Taratari

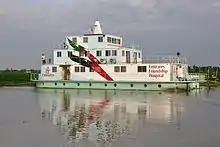
Emirates Friendship Hospital, built by Taratari

In 2004, Marre founded the Taratari shipyard for Friendship's needs, aiming to build a second floating hospital and two ambulance catamarans with fiberglass. The catamaran "Emirates Friendship Hospital" was inaugurated in 2008.